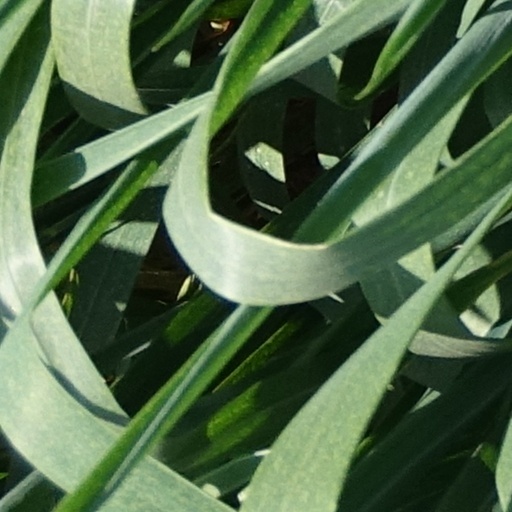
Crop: wheat